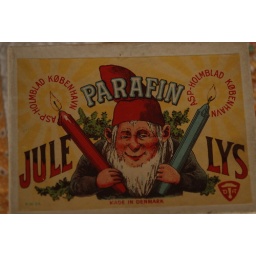
This was my grandmother's. There were small, used candles and holders for the tree still in the box.